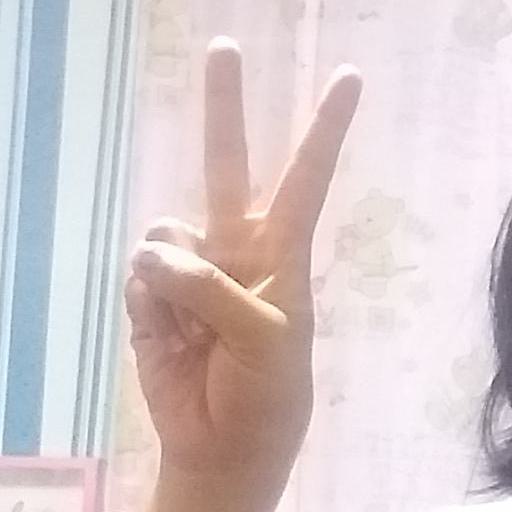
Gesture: peace